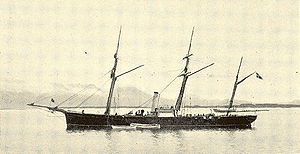
Orlogsskonnerten Diana
Diana fotograferet ud for Reykjavik på Island i 1884. Fra Søværnets Arkiv
Diana blev bygget på Orlogsværftet i København og søsat i 1863 og var næsten identisk med Fylla fra det foregående år. Skibet var bygget af træ og forsynet med en motor fra Burmeister & Baumgarten på 500 HK. Skibets skrue kunne hejses op i en brønd, så den ikke sinkede fremdriften, når der førtes sejl. Diana gjorde især tjeneste på Nordatlanten som inspektionsskib. Skibet havde oprindeligt helt glat dæk, bortset fra de tre master og skorstenen, så svingkanonerne kunne anvendes frit. Efter omarmeringen i 1881 var dette ikke længere nødvendigt, og der kom en overbygning til omkring skorstenen. Blev i 1885 klassificeret som krydser af 3. klasse, men fortsatte tjenesten som inspektionsskib. I 1896 blev Diana overført til gruppen af skoleskibe og igen betegnet som skonnert.